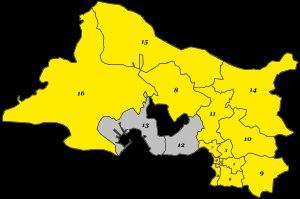
Les élections législatives françaises de 2017 se déroulent les 11 et 18 juin 2017. Dans le département des Bouches-du-Rhône, seize députés sont à élire dans le cadre de seize circonscriptions.